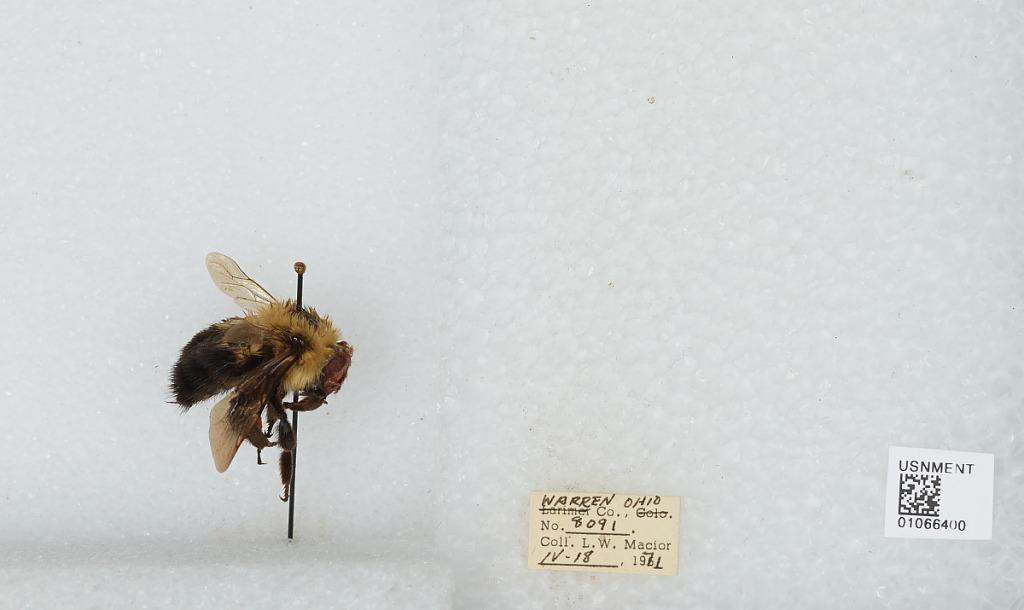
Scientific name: Bombus (Pyrobombus) bimaculatus Cresson
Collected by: L. Macior
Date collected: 1971-4-18
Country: United States
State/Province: Ohio
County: Warren
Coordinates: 39.4242, -84.1856